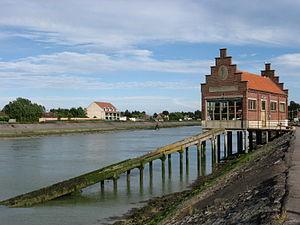
Ancien abri du canot de sauvetage de Grand-Fort-Philippe, devenue un musée.
Grand-Fort-Philippe est une commune française située dans le département du Nord, en région Hauts-de-France.